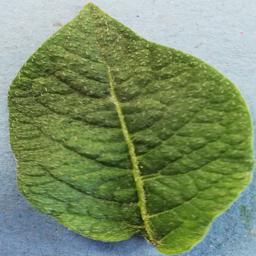
Etiqueta: Sana